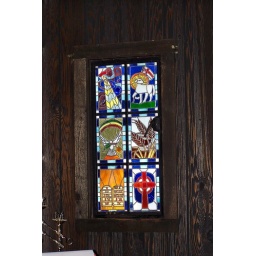
Stained glass window in chapel in Stronghold castle